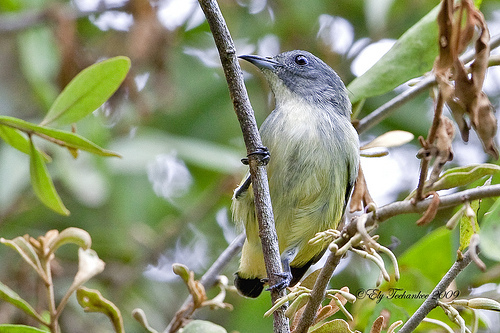
a glassy black eye matches the bird's black feet and black and white beak and looks out from a grayish-blue head atop a white and grayish-blue breast.
this bird has a grey crown and face, and a white throat, with a light yellow and white belly, with grey covering the rest of its body.
a medium sized multicolored bird with a light green under belly, a blueish grey face, and a longer sharp bill.
the bird has a long black bill that is curved and a yellow breast.
this bird is white and black in color with a black beak, and black eye rings.
a small bird with a grey face and head, and grey and white feathers covering its throat and chest, and a yellow vent.
this bird is white with grey and has a long, pointy beak.
a small green bird, with small feet, and a pointed bill.
this bird has wings that are grey and has a white belly
this bird has wings that are blue and has a white belly
Species: Yellow Bellied Flycatcher